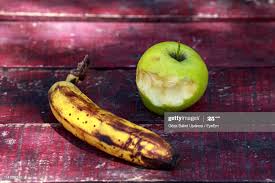
Waste category: biological